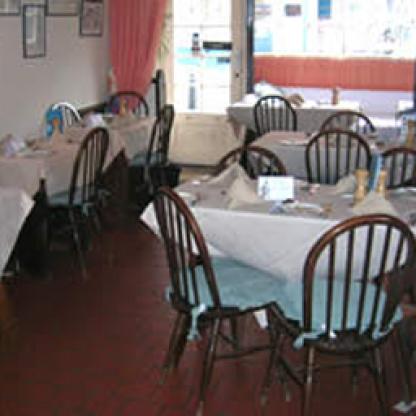
Scene: Indoor